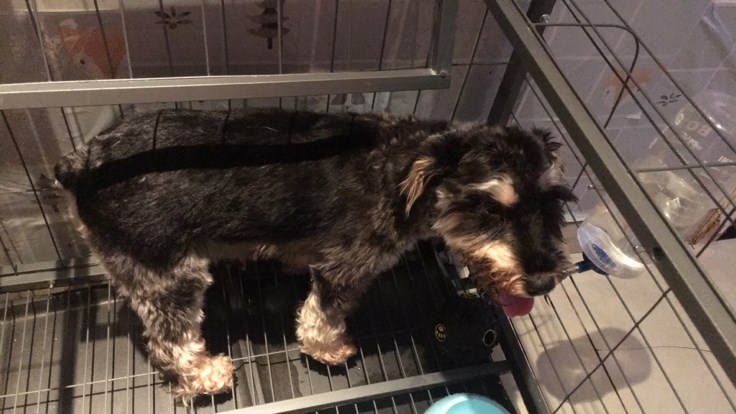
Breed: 2342-n000102-miniature_schnauzer